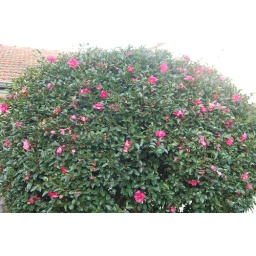
All flowers and shrubs and trees in my neighbourhood, on such a beautiful day today. Wish you could be here.